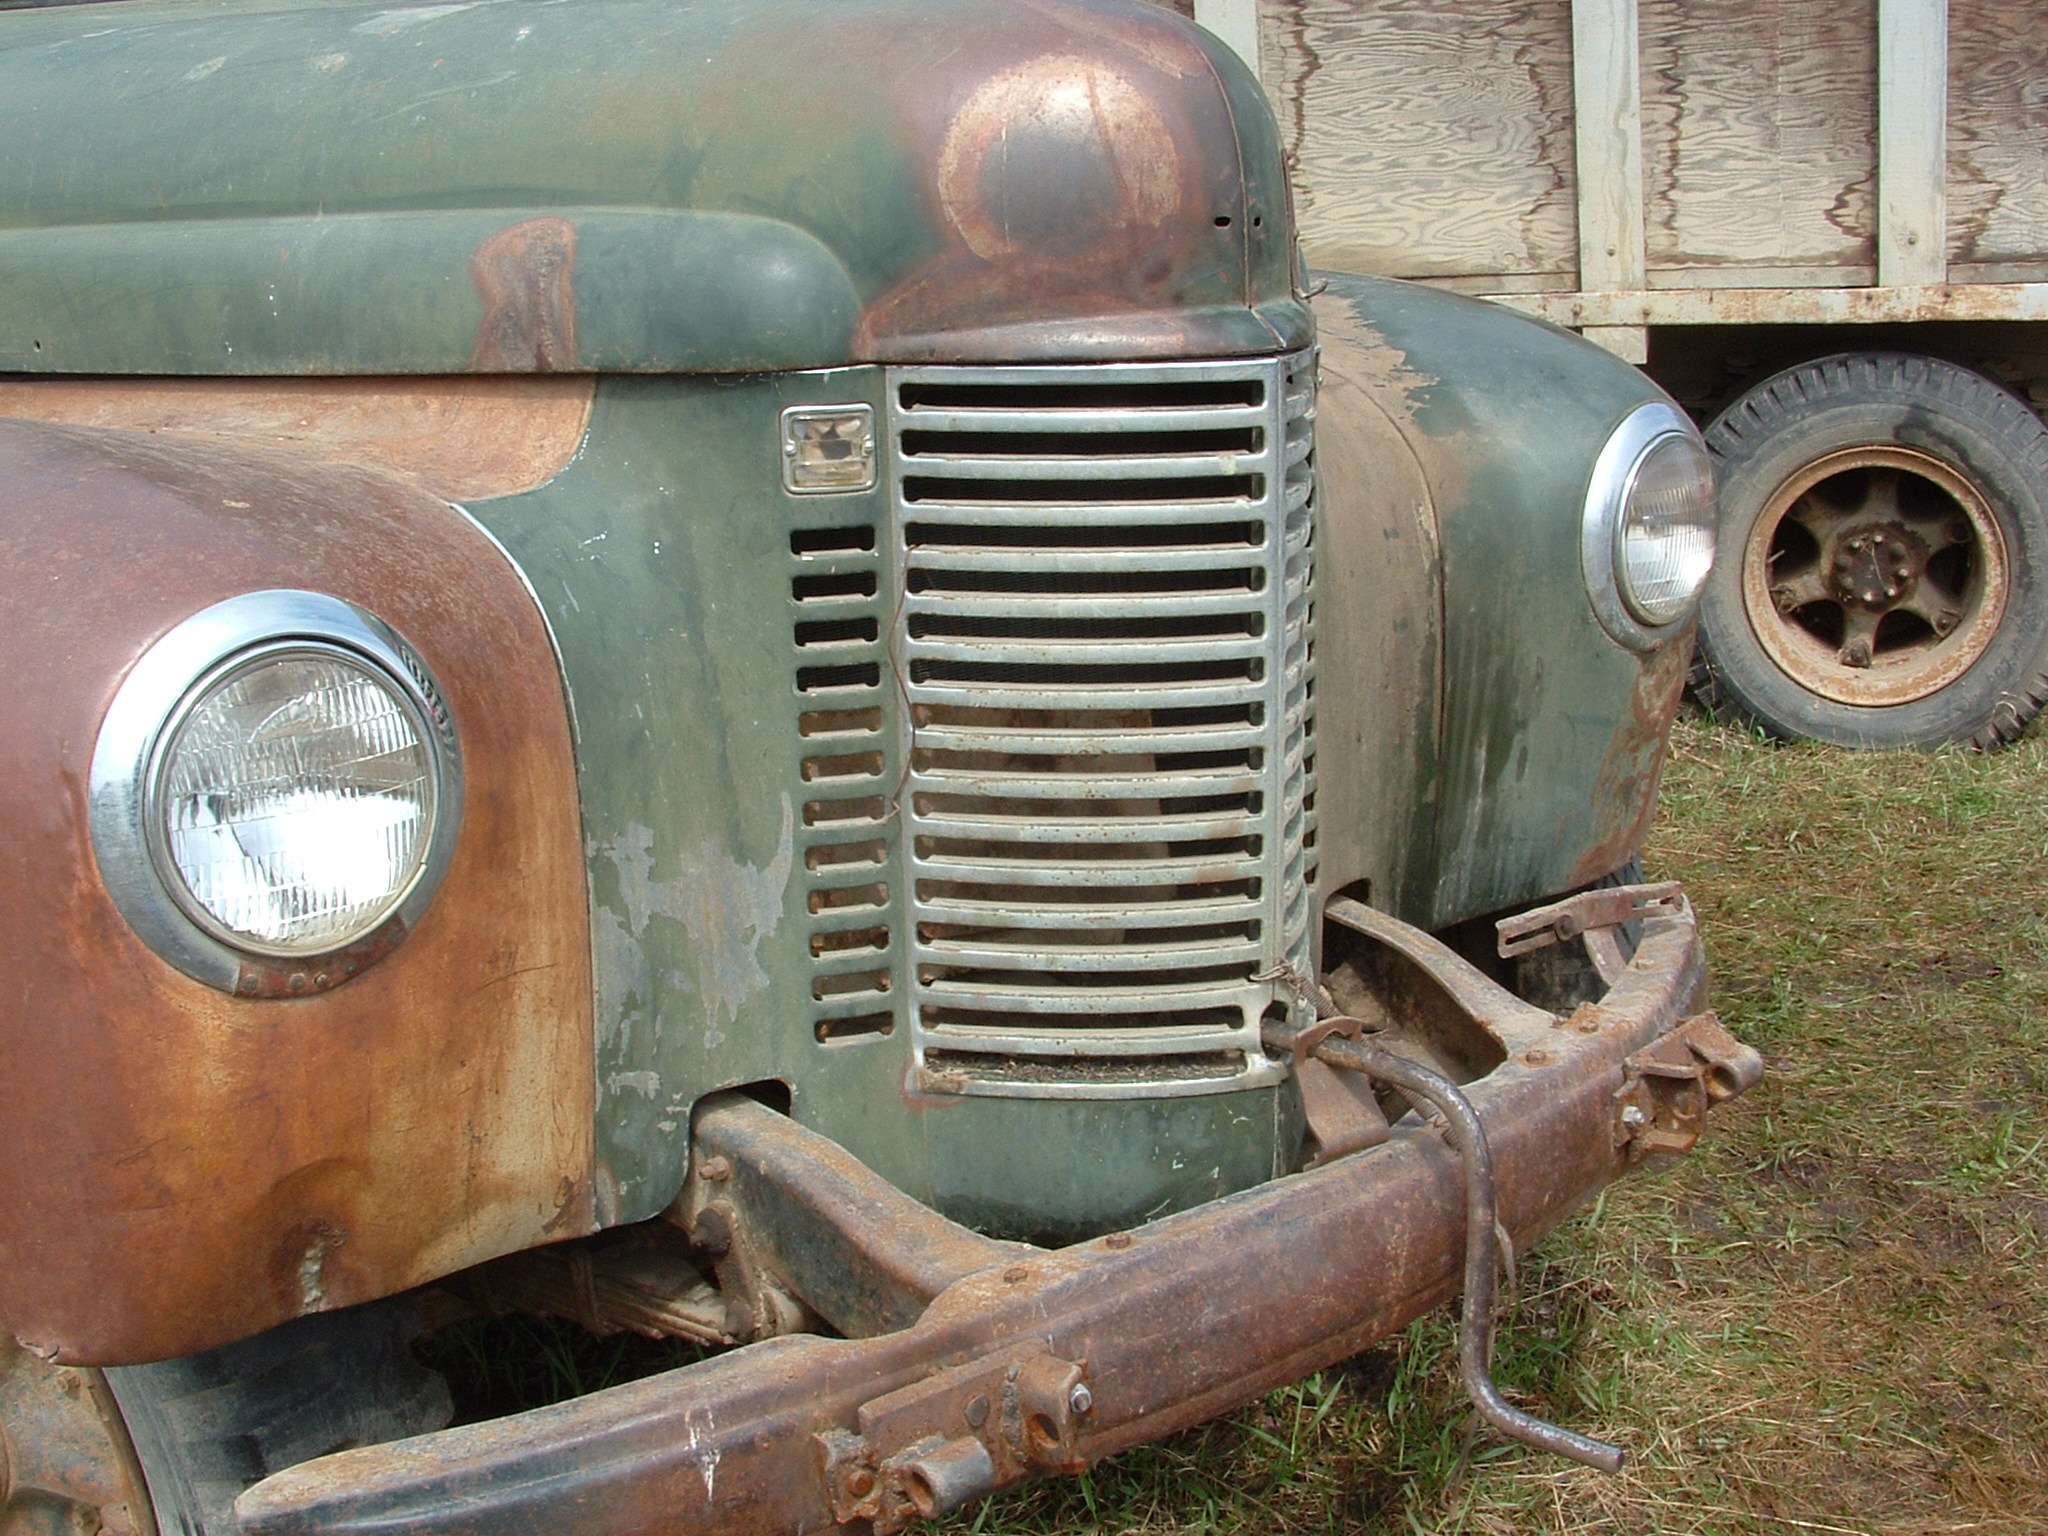
car, farm, vintage, antique, wheel, automobile, retro, old, transportation, transport, rust, truck, vehicle, abandoned, machine, motor vehicle, vintage car, rusty, pickup, rusted, classic, aged, antique car, land vehicle, automobile make, automotive exterior